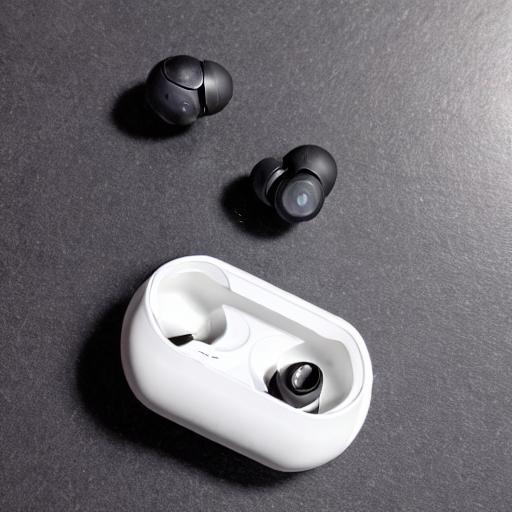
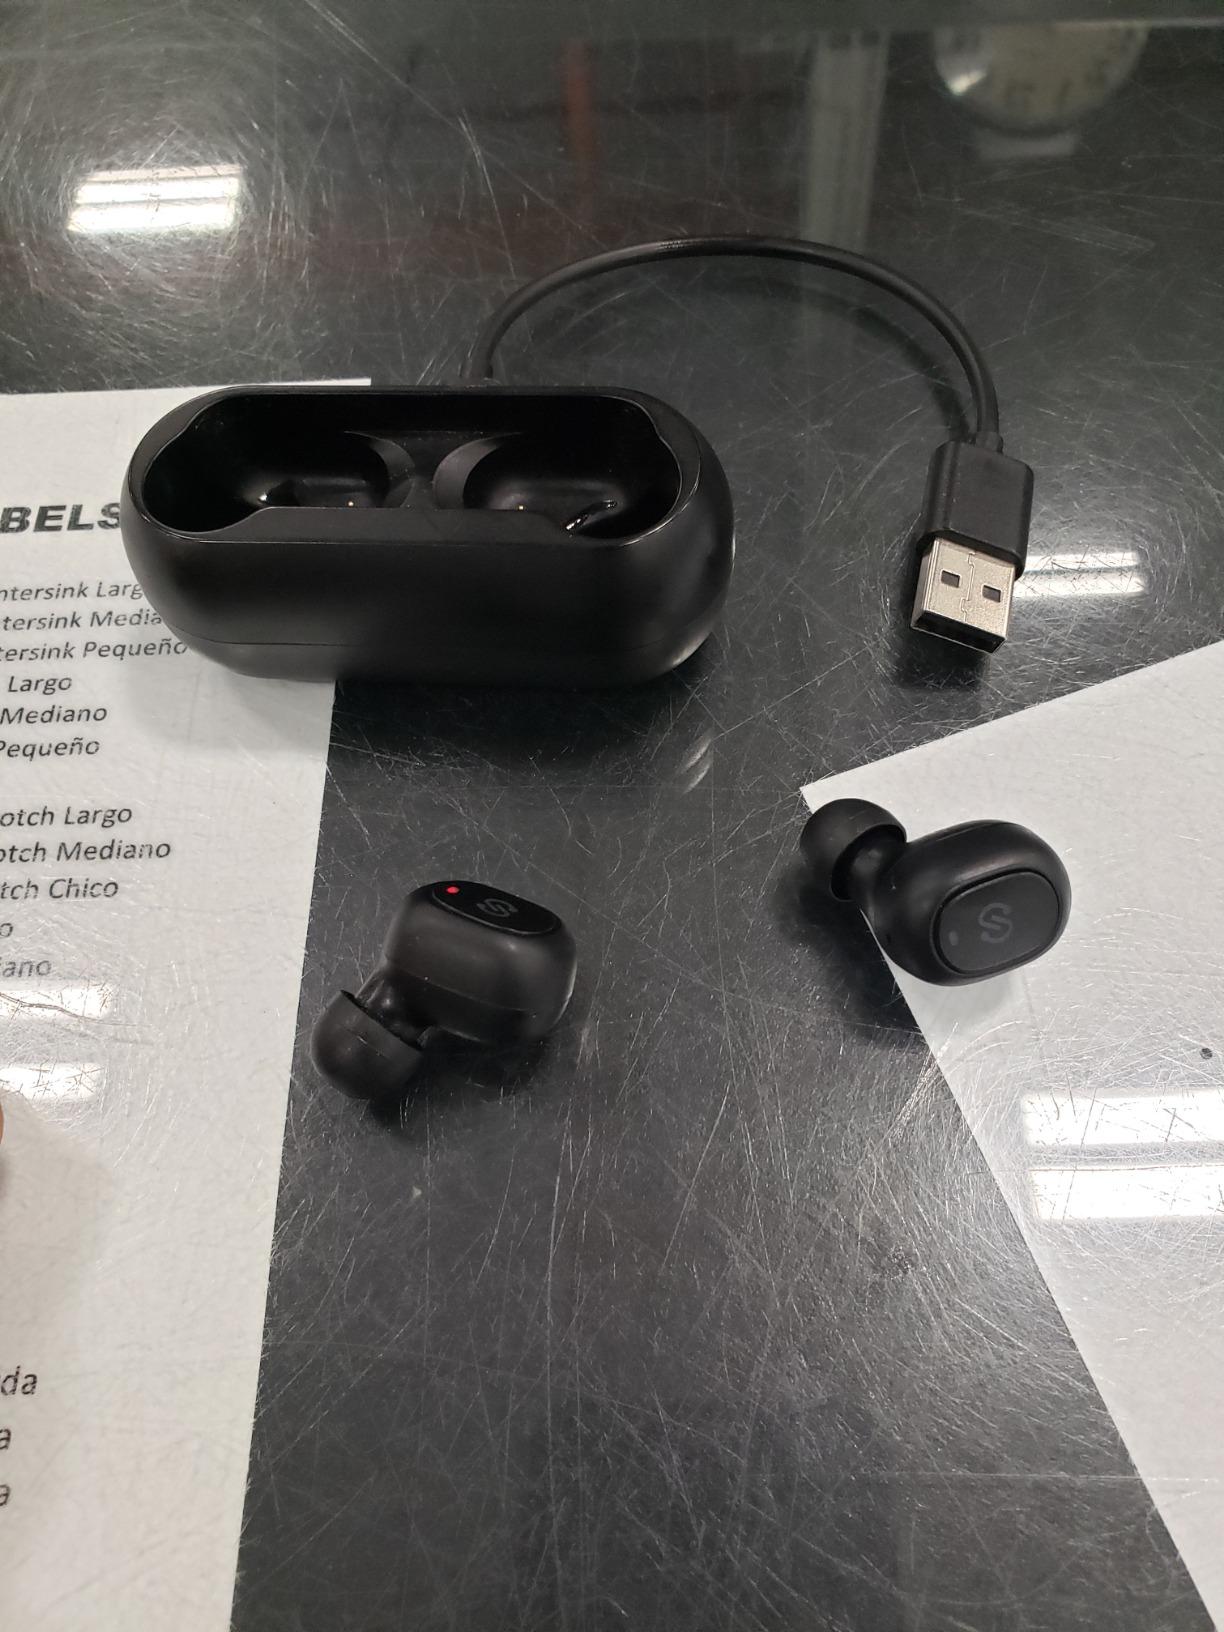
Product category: earbuds
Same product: no